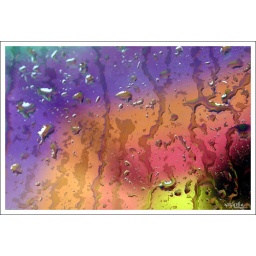
reflection of a colorful umbrella in my car window glass ...